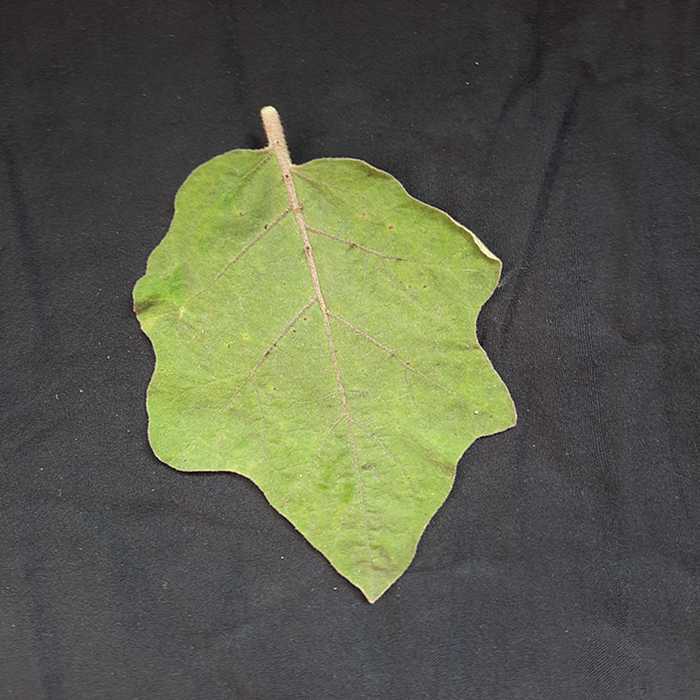
Plant: Eggplant
Label: Eggplant fresh leaf